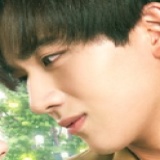
diễn viên Lý Hoành Nghị